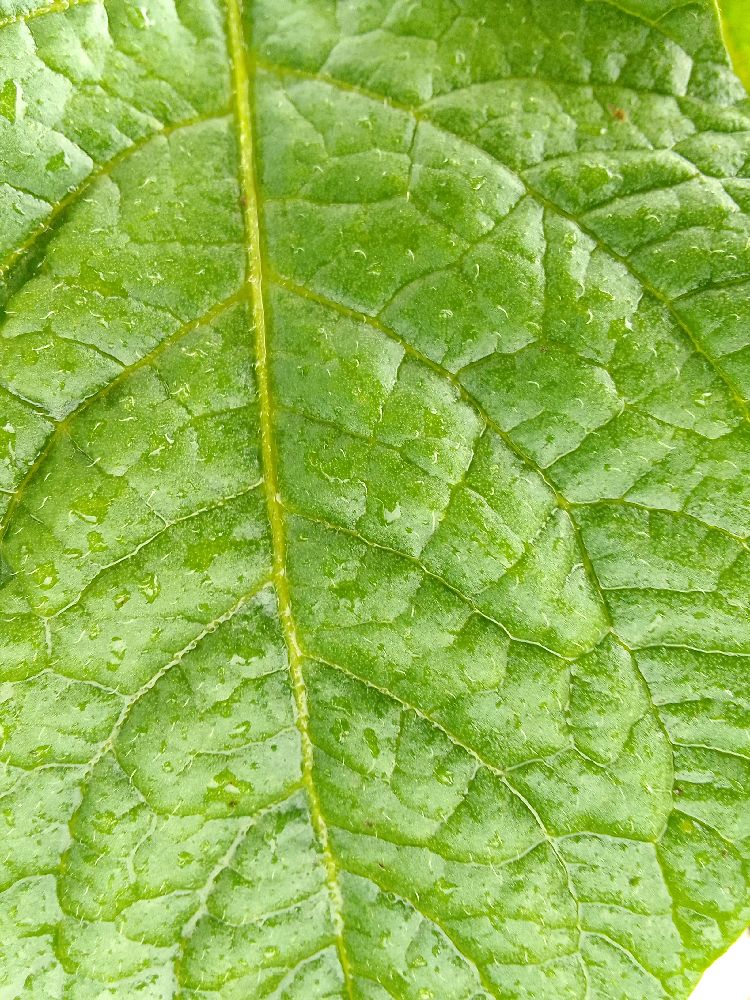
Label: Healthy